Urban Ahlin

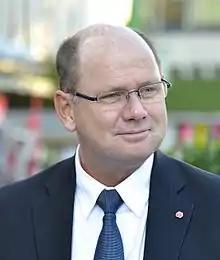
Ahlin in 2014

Urban Christian Ahlin (born 13 November 1964) is a Swedish diplomat and former politician of the Swedish Social Democratic Party. He currently serves as Ambassador of Sweden to the United States since 2023.